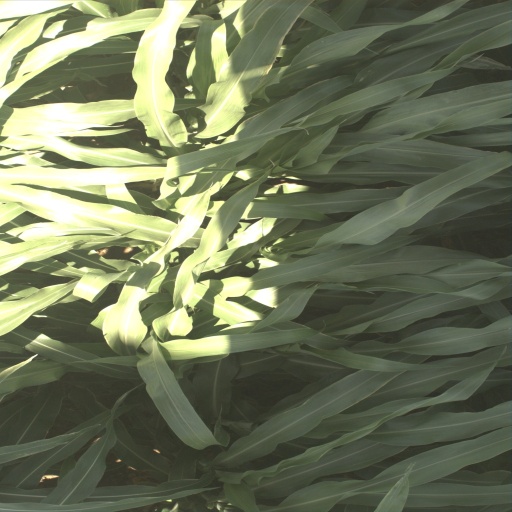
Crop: sorghum